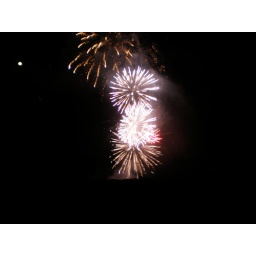
Fireworks from our bedroom window in Split